Nissan Cima

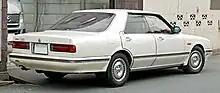
Nissan Cedric Cima

Up until 1989, the Japanese tax bracket dictated a division point at the car being long, wide, with a 2-liter engine. Both the Cedric/Gloria and its arch-rival, the Toyota Crown were stretched to this very limit, with a larger engine version also available. The bigger versions received larger bumpers to take advantage of the absence of exterior dimension restrictions, but were still somewhat of a half measure as the bodywork itself remained narrow. Nissan had already begun updating the executive limousine President which would début October 1989 as an all new model, and the availability of the Laurel and Cefiro that shared a chassis with the Skyline.